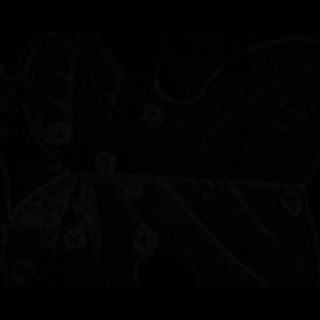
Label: cotton_target_spot